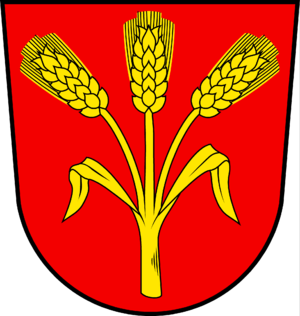
Le Cercle de Souabe est un cercle impérial du Saint-Empire romain germanique.
L'abbaye de Roggenburg est une collégiale des Prémontrés, située à Roggenburg, dans l'arrondissement de Neu-Ulm en Bavière. Elle est gérée comme prieuré dépendant de l'abbaye de Windberg, dans le sud de la Bavière.